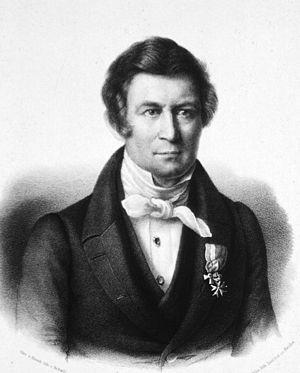
Karl Sigismund Kunth est un botaniste allemand, né le 18 juin 1788 à Leipzig et mort le 22 mars 1850 à Berlin.